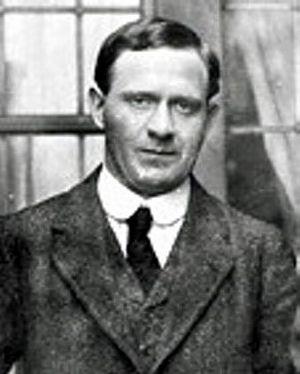
Louis Charles Bernacchi, né à Schaerbeek le 8 novembre 1876 et mort à Londres le 24 avril 1942, est un physicien et astronome belge, notamment connu pour son rôle dans plusieurs expéditions dans l'Antarctique.